Chaco War

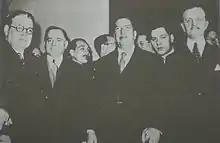
Signatories of the 1938 Peace Treaty gather in Buenos Aires: Eugenio Martínez Thedy (Uruguay), Luis A. Riart (Paraguay), Tomás M. Elío (Bolivia), and Carlos Saavedra Lamas (Argentina)

After the collapse of the northern and the northeastern fronts, the Bolivian defenses focused on the south to avoid the fall of their war headquarters and supply base at Villamontes. The Paraguayans launched an attack on Ybybobó and isolated some of the Bolivian forces on the Pilcomayo River. The battle began on 28 December 1934 and lasted until early January 1935. It caused 200 Bolivian troops to be killed and 1,200 to surrender, but the Paraguayans lost only a few dozen men. Some fleeing Bolivian soldiers were reported to have jumped into the fast-flowing waters of the Pilcomayo River to avoid capture.